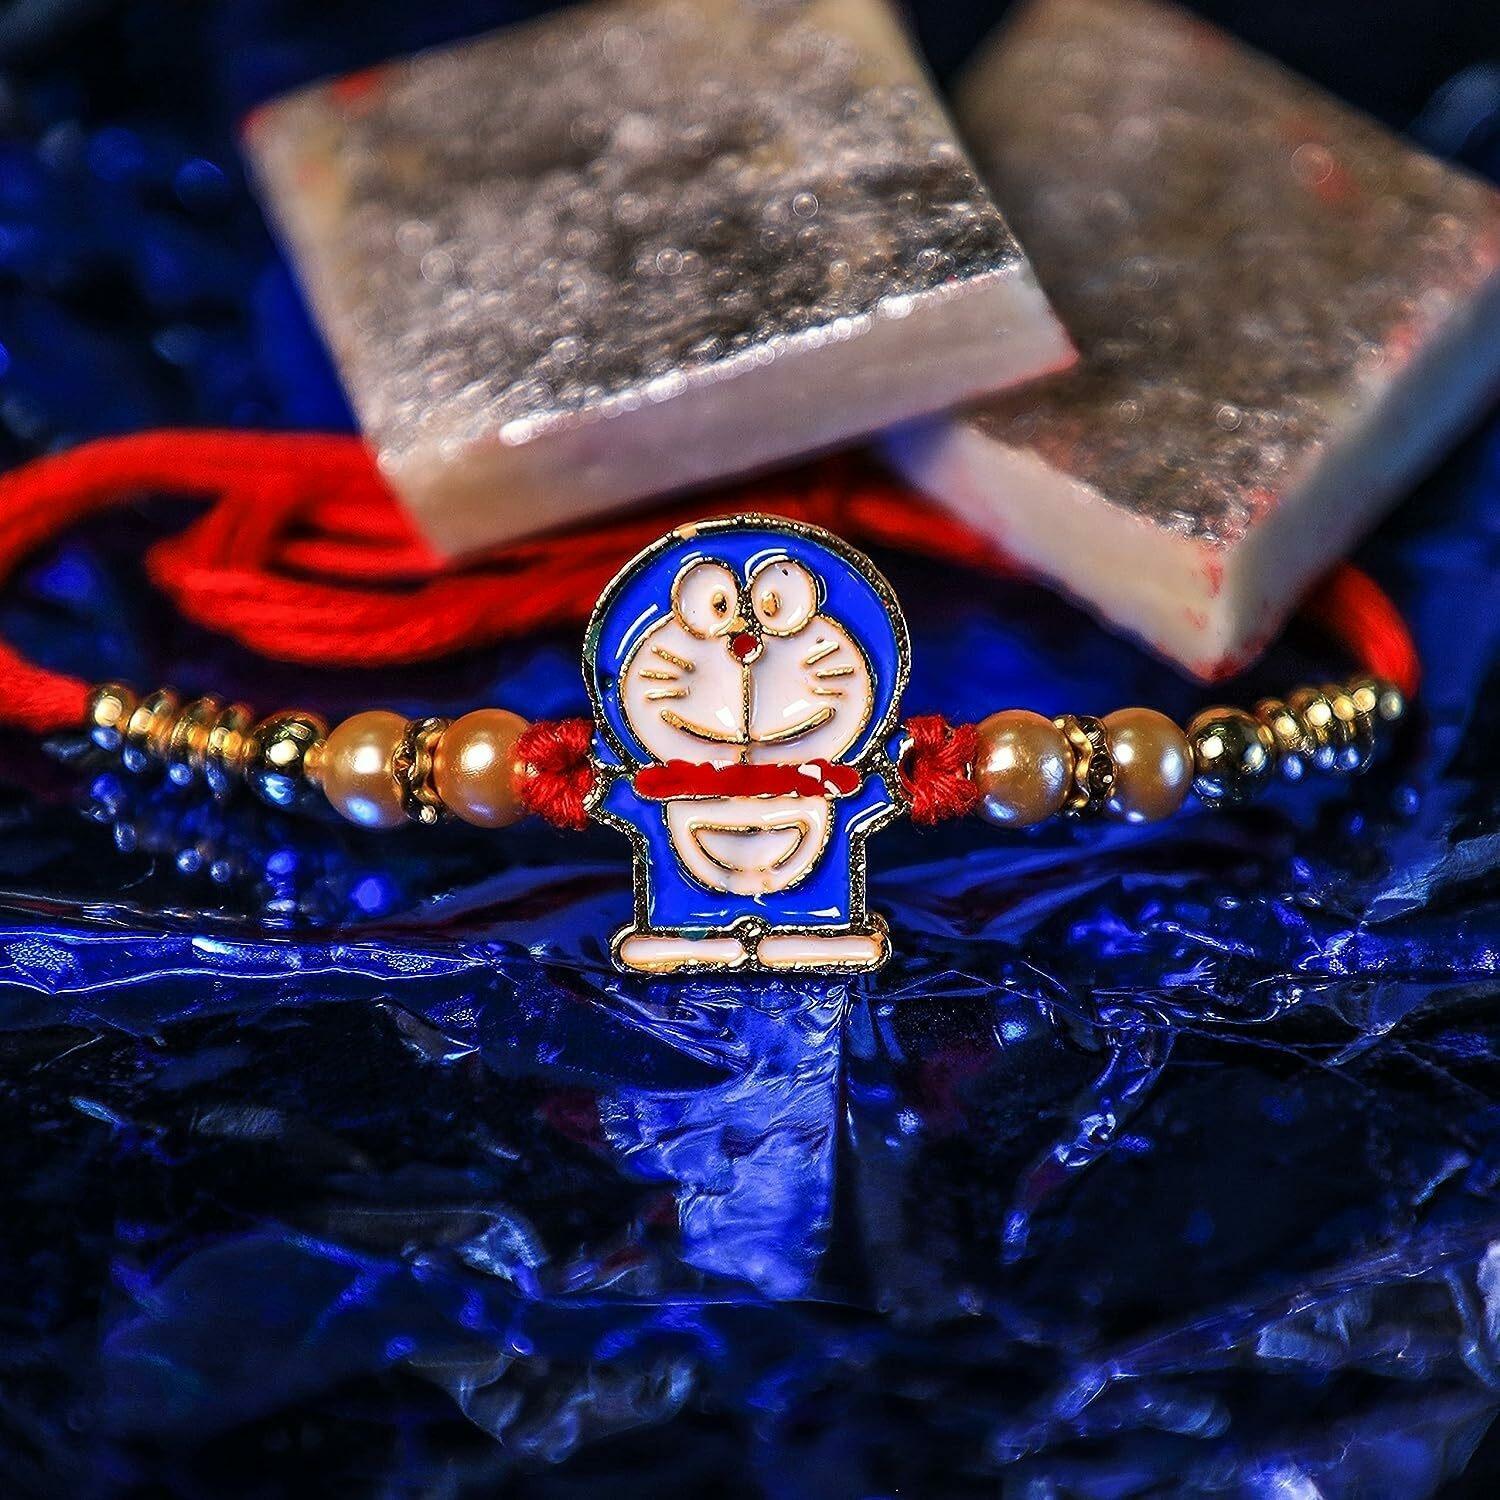
TOS Doremon Kids Rakhi Set 1 with Roli Chawal
Type: Rakhis
Brand: TOS
Price: Rs. 99
 TOS Rakhi | Made in India Rakhi Traditional Rakshabandhan Gift to Brothers from Beloved Sisters Rakshabandhan or Rakhi is a festival celebrating and honoring sibling love. It is love at its purest & deepest point and is portrayed in the form of the sister reminding the brother of the undying bond between them. TOS Rakhi Set 1 with Roli Chawal. Rakhi is the festival of expressing feelings of love. Thus what can be better than expressing it your loving brother by bringing a designer rakhi for him this year. In our range of designer rakhi, there is a vast choice for selecting the best one for your brother. The choice is in terms of designs, patterns, materials used and colors. So now depending on your suitability, you can make a choice for the best designer rakhi gift to impress your brother. In fact, a designer rakhi would be the one that your brother would also love to wear long after the celebration day of Rakshabandhan. A touch of modernity into the traditional and sacred thread of rakhi. The rakhi thread is introduced for the celebration of the festival of rakhi that is also known as â€˜RakBandhanâ€™. Roli Chawal: The two most important ingredient of rakhi pooja thali is Roli and Chawal. Both are used for applying the auspicious tikka on the brother's forehead while performing the rituals of Raksha Bandhan. A sister has a heart filled with love and she prays strongly for her brotherâ€™s welfare and prosperity.